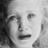
Emotion: sad